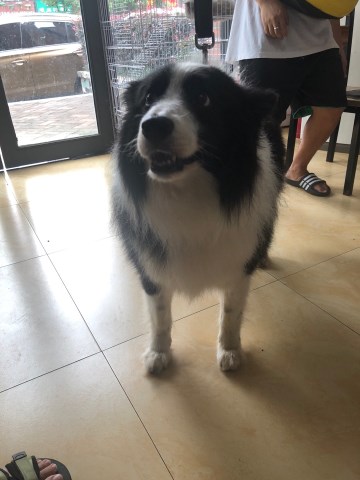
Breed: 2594-n000109-Border_collie